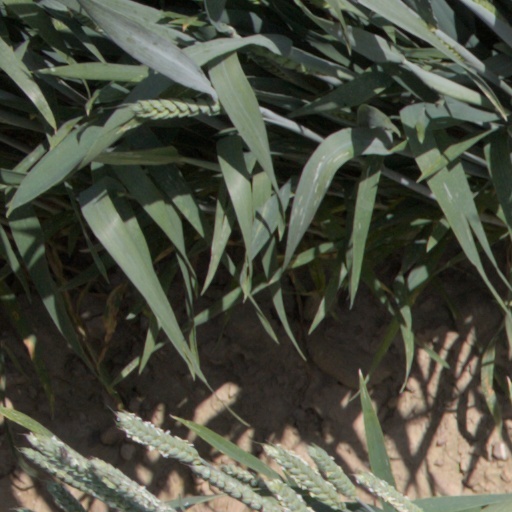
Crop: wheat